Chevrolet Series AB National

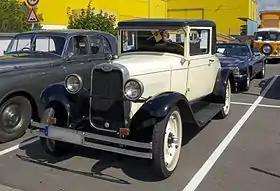

The Chevrolet Series AB National (or Chevrolet National) is an American vehicle manufactured by Chevrolet in 1928 to replace the 1927 Series AA Capitol. Documented production numbers show that 1,193,212 Series ABs were manufactured in a variety of body styles with 69,217 originating from the Oshawa factory alone. Chevrolet instituted serial number recorded on the front seat heel board on either the left or right side, using the listed numbers to designate the point of origin of the vehicle identified.